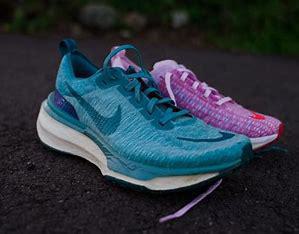
Brand: Nike
Model: Invincible 3